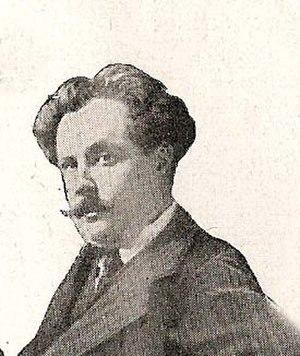
Georges Pioch, est un journaliste et un homme politique français.